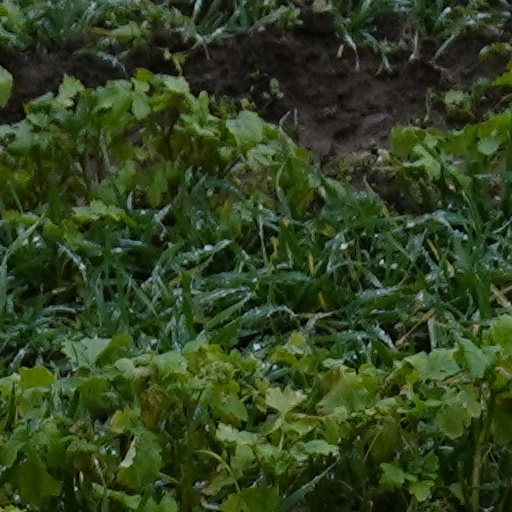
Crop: wheat